Polina Zilberman

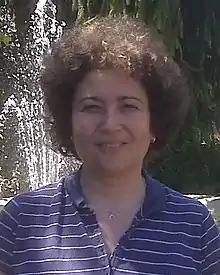
Polina Zilberman in 2010

Polina Zilberman (born 8 August 1969) is a Moldovan and German chess Women International Master (WIM, 2002) who twice won Moldovan Women's Chess Championship (1985, 1986) and won German Women's Chess Championship (2009).